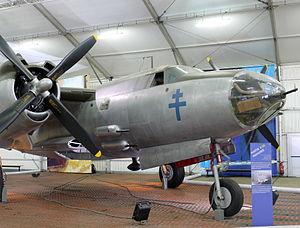
Martin B-26 Marauder, Musée de l'Air et de l'Espace, Paris Le Bourget (France)